Selene Colburn

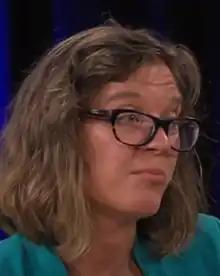

Selene Colburn is an American politician who serving in the Vermont House of Representatives from the Chittenden-6-4 district from 2017 to 2023 as a member of the Vermont Progressive Party. Prior to her tenure in the State House, she served on the city council in Burlington, Vermont. She is the first female chair of the House Progressive Caucus.